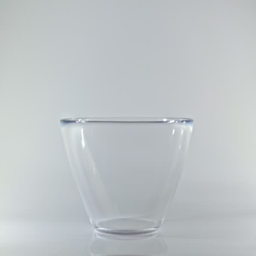
food is poured into a bowl